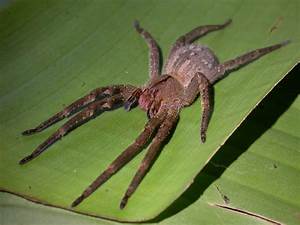
Label: spider